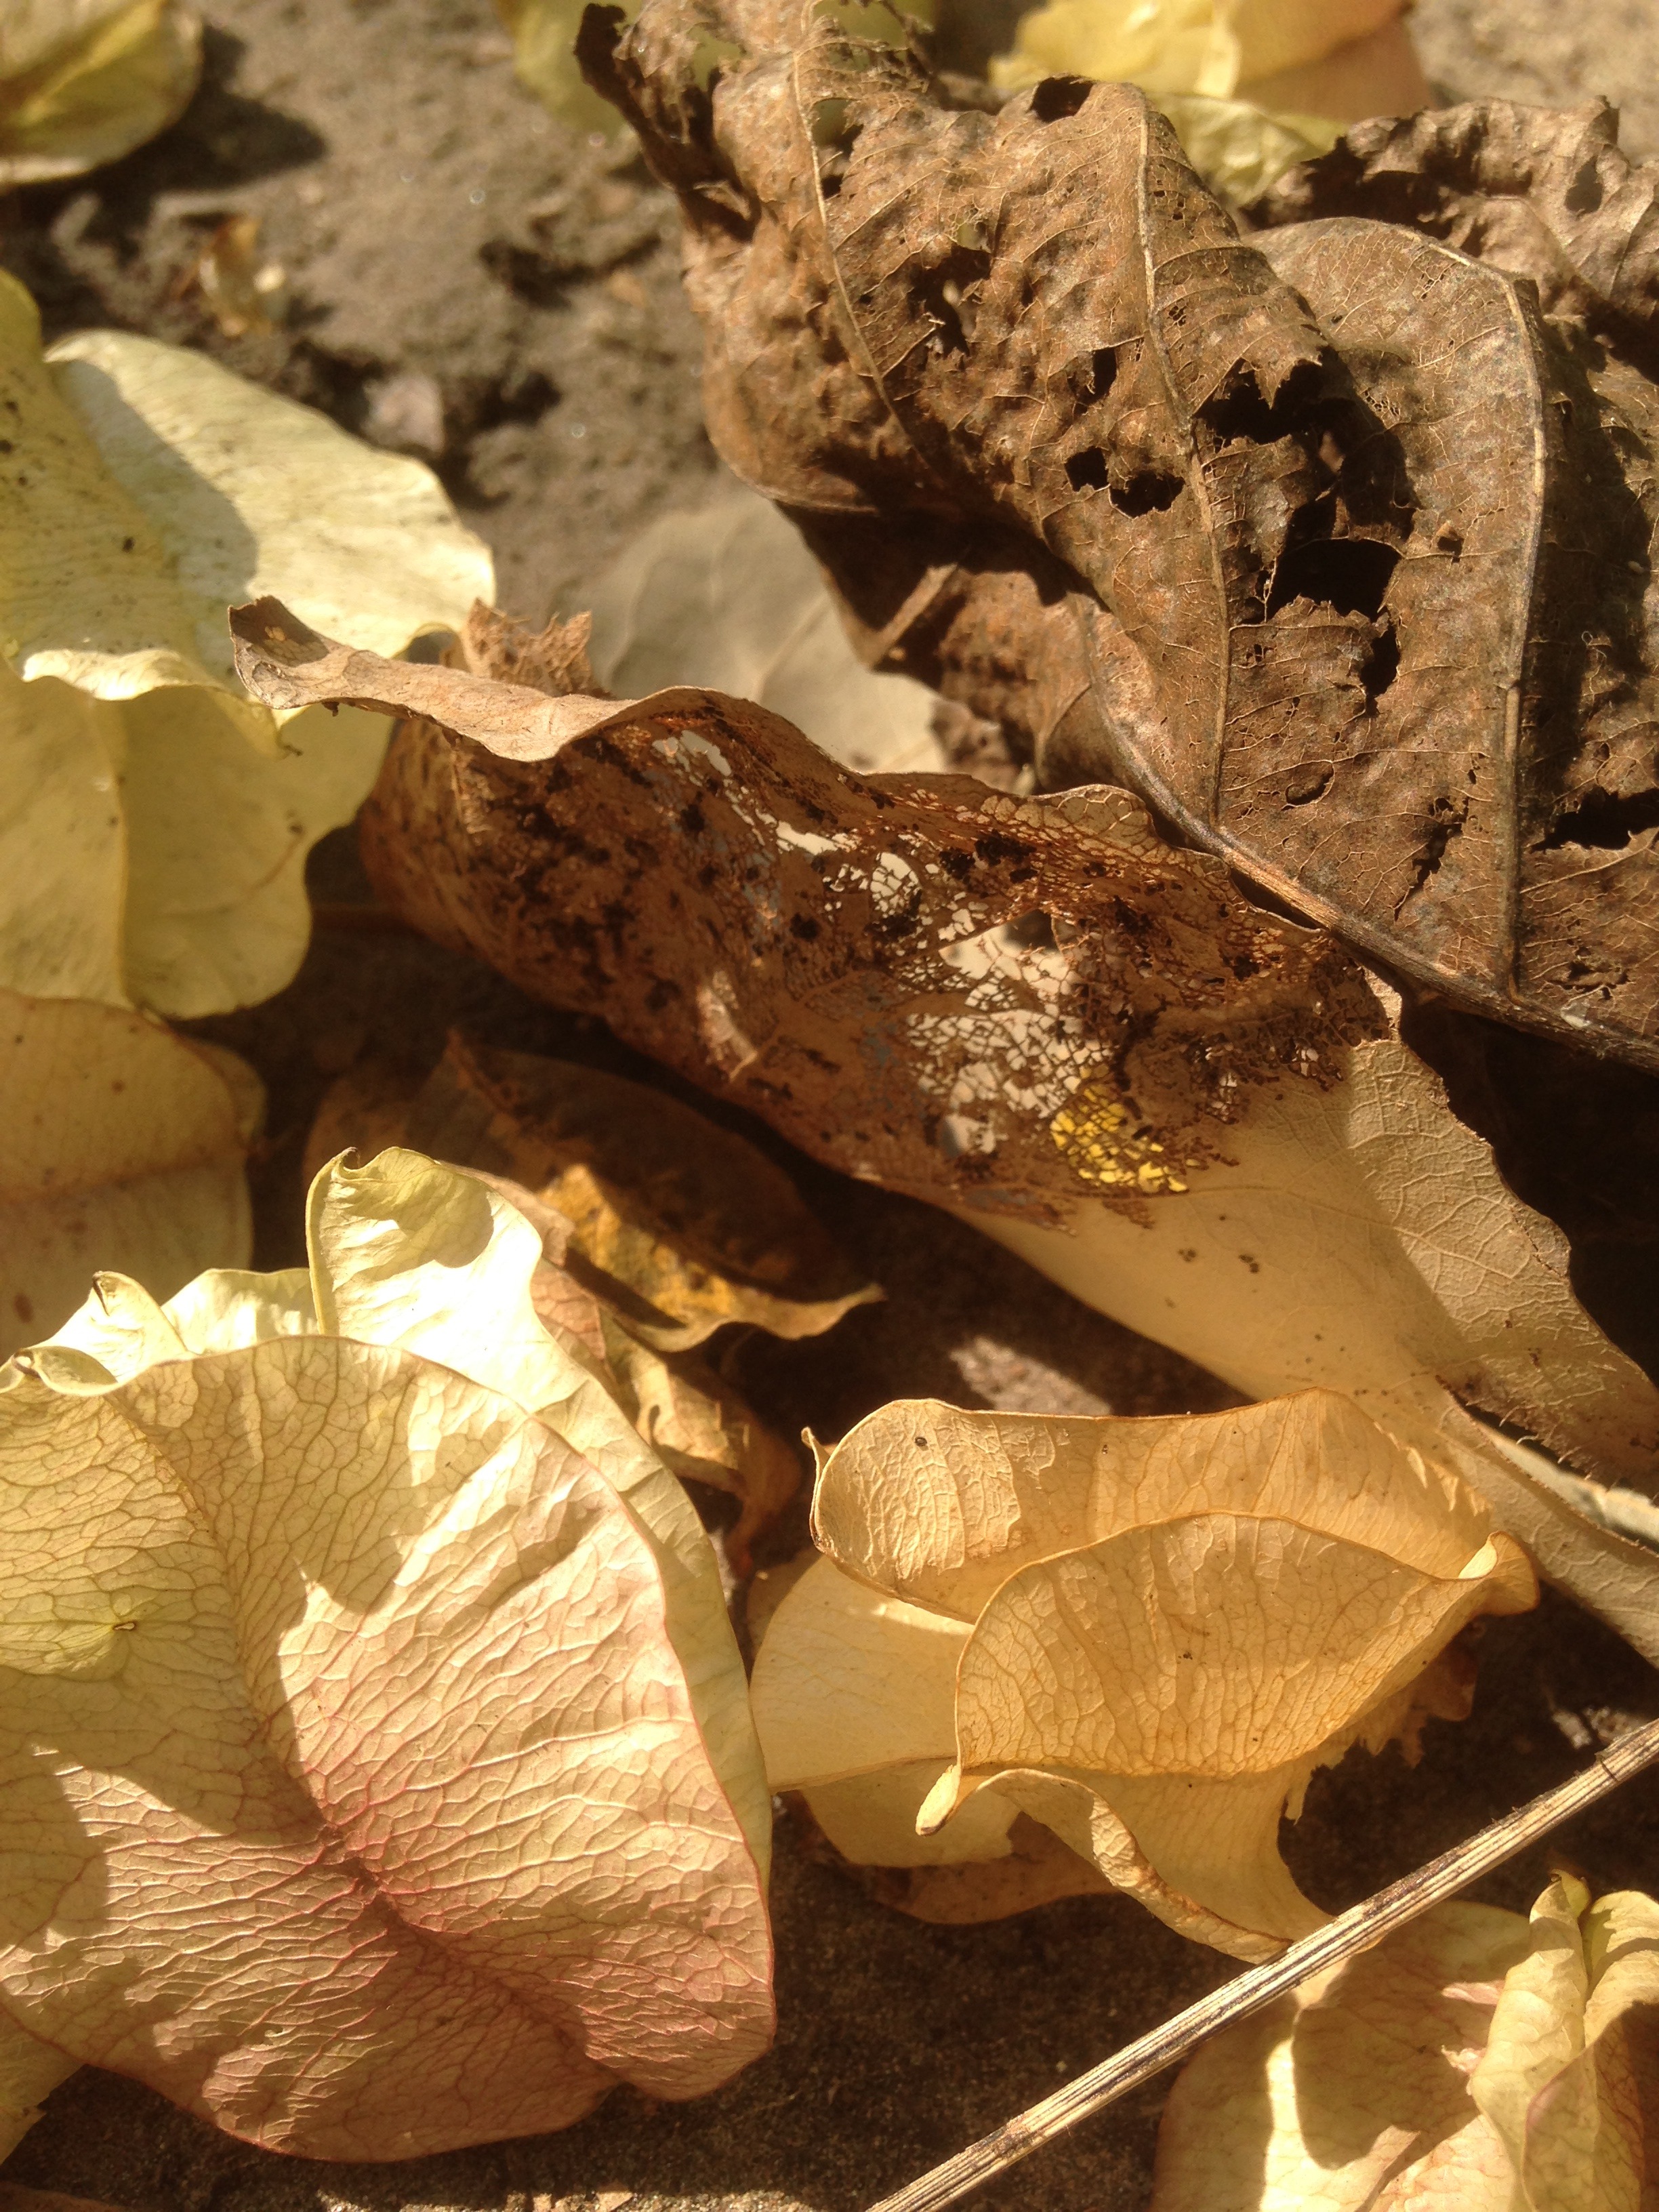
nature, rock, plant, wood, leaf, flower, autumn, dead leaves, macro photography, the leaves